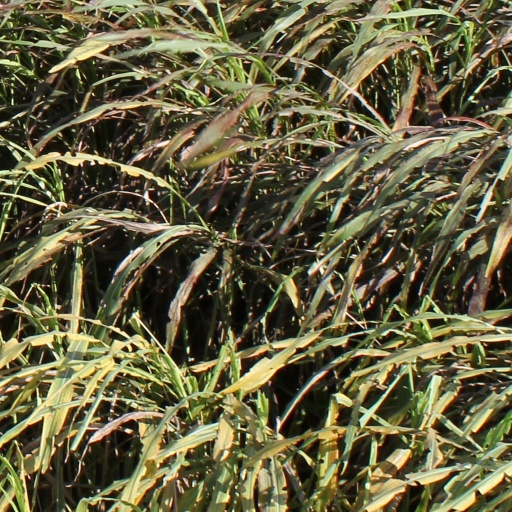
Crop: sorghum